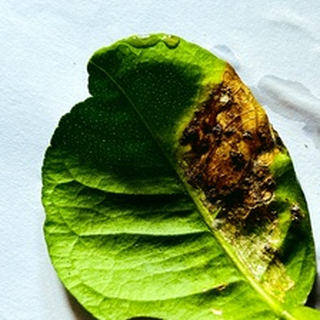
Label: lemon_citrus_canker